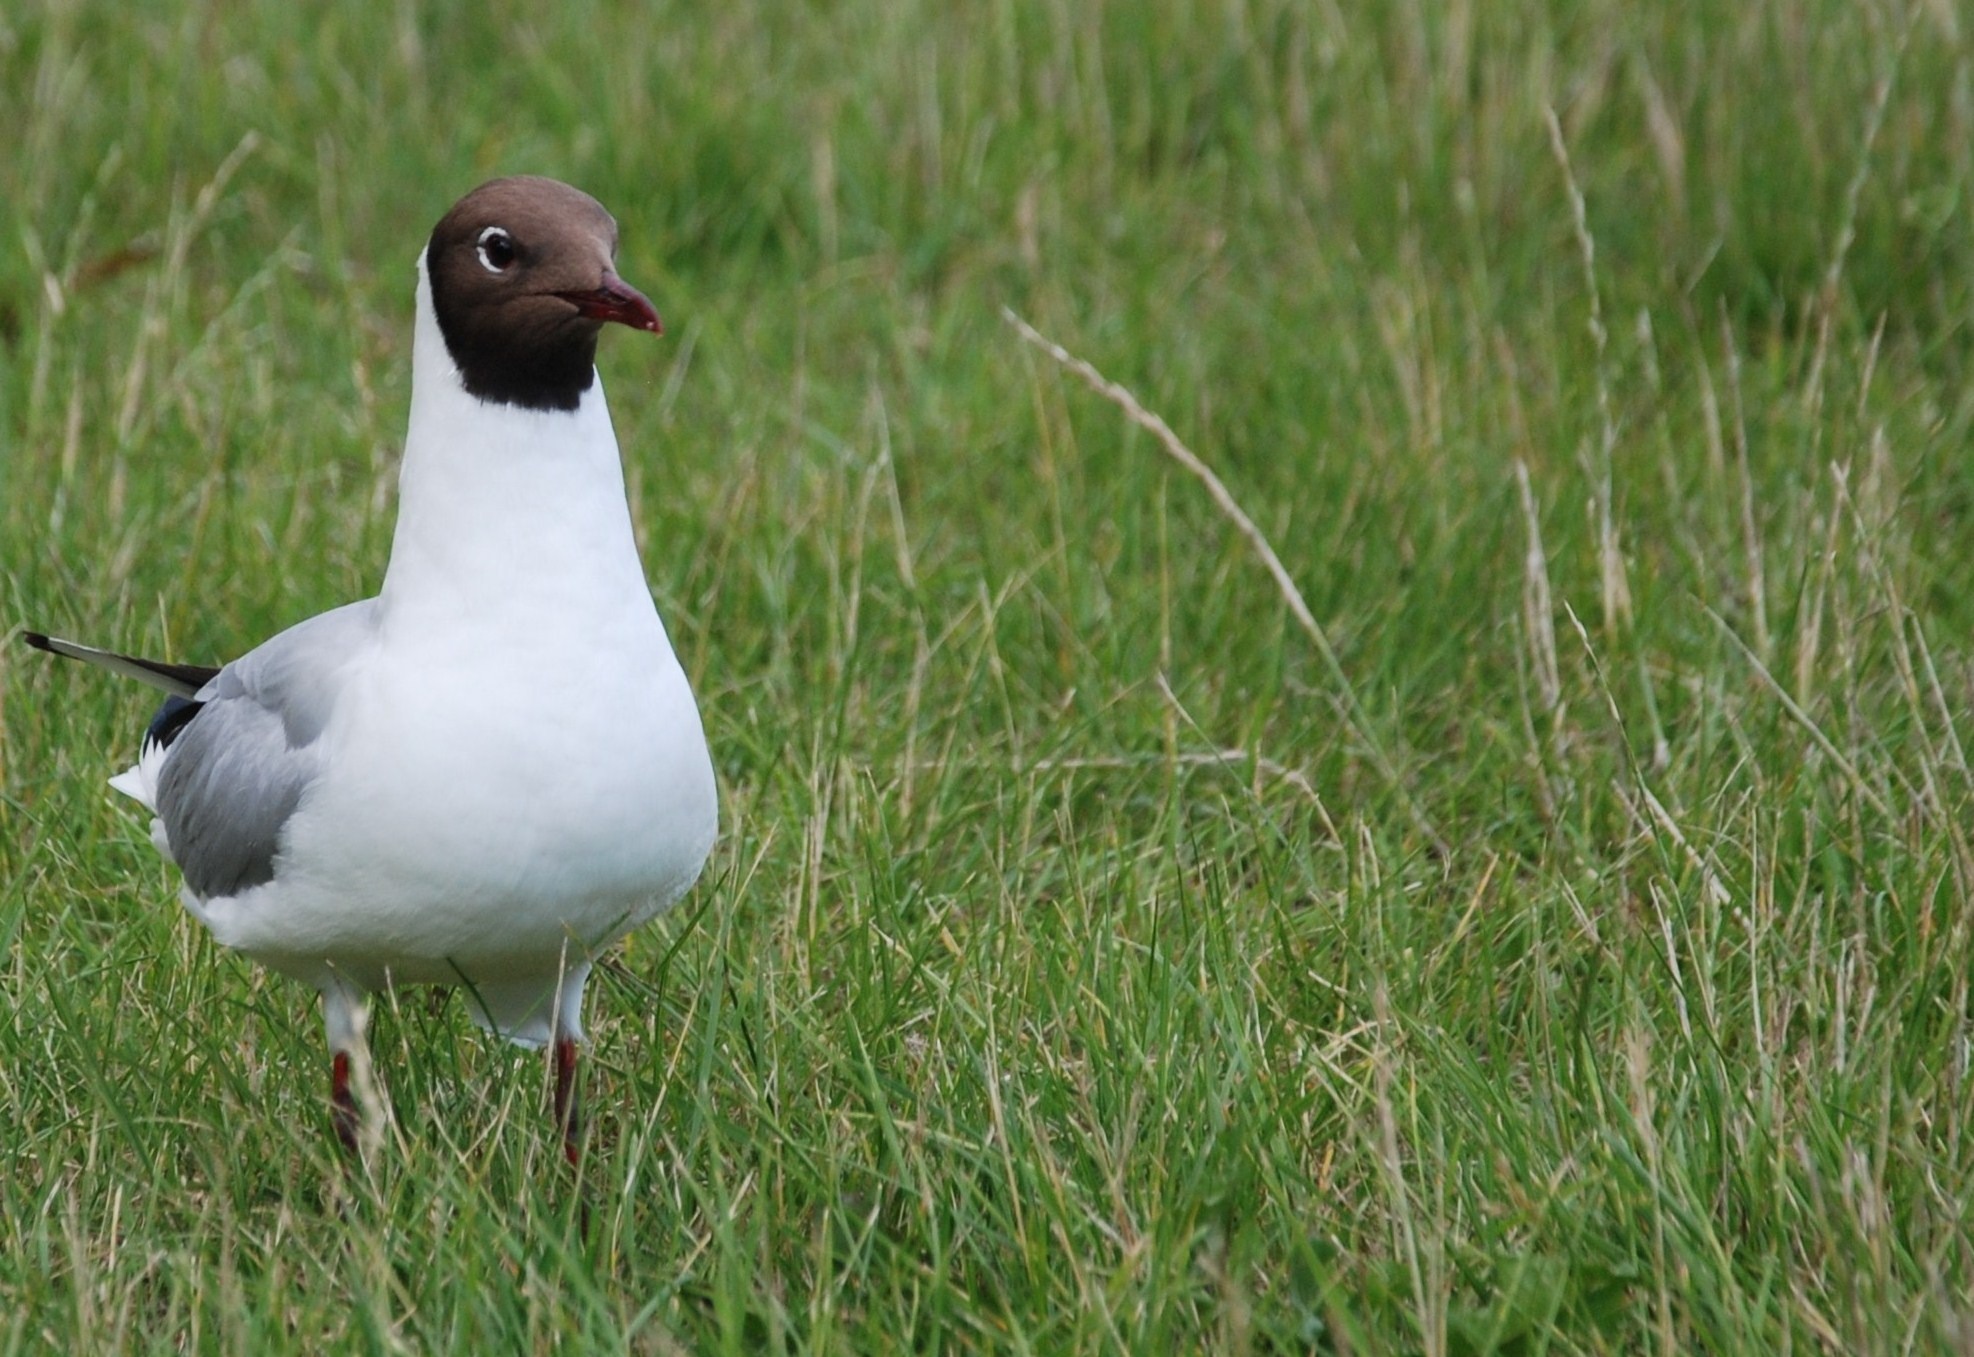
bird, sky, animal, seabird, flying, fly, wildlife, heaven, gull, beak, fauna, puffin, birds, wings, vertebrate, albatross, charadriiformes, stock dove, greas